Western Goals Institute

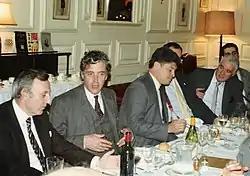
At the Western Goals Institute 'El Salvador' Presidential Dinner, London, 25 September 1989. L to R: Denis Walker, Lord Sudeley, José Manuel Pacas (Salvadorean Foreign Minister), Andrew Smith (yellow tie), Dr Harvey Ward.

The institute's tabloid newspaper "European Dawn" also reported that in September 1990 that Burkhard Schmidt, executive director of Western Goals Europe e.V., and the American European Strategy Research Institute had contacted the institute urging them to forge links with young people opposing communism in Czechoslovakia, and that the following month an eight-strong delegation from the institute visited Munich for discussions with the German Republikaner Party which at that time had six members in the European Union Parliament.